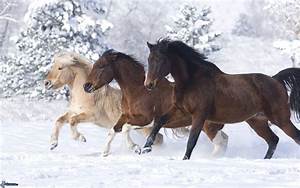
Label: horse